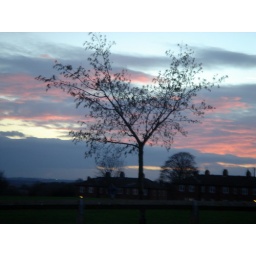
taken in the car on the way home from work